Maracay

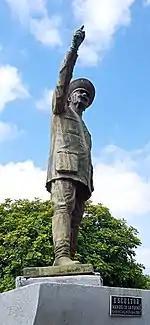
Statue of Juan Vicente Gómez in Maracay

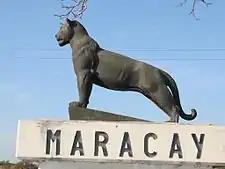
The jaguar, symbol of the Maracaya Indians

Officially established on March 5, 1701 by Bishop Diego de Baños y Sotomayor in the valleys of Tocopio and Tapatapa (what is known today as the central valley of Aragua) in northern Venezuela.